Architectural drawing

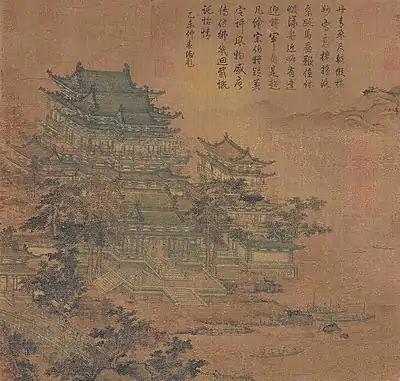
"Luoyang Pavilion" by Li Zhaodao (675–758)

The size of drawings reflects the materials available and the size that is convenient to transport – rolled up or folded, laid out on a table, or pinned up on a wall. The drafting process may impose limitations on the size that is realistically workable. Sizes are determined by a consistent paper size system, according to local usage. Normally the largest paper size used in modern architectural practice is ISO A0 or in the US, Arch E or Large E size.